Antisemitism

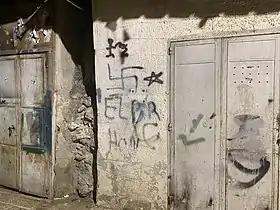
Graffiti of a swastika on a building in the Palestinian city of Nablus, 2022

In 1850, the German composer Richard Wagner – who has been called "the inventor of modern antisemitism" – published (roughly "Jewishness in Music") under a pseudonym in the "Neue Zeitschrift für Musik". The essay began as an attack on Jewish composers, particularly Wagner's contemporaries, and rivals, Felix Mendelssohn and Giacomo Meyerbeer, but expanded to accuse Jews of being a harmful and alien element in German culture, who corrupted morals and were, in fact, parasites incapable of creating truly "German" art. The crux was the manipulation and control by the Jews of the money economy: